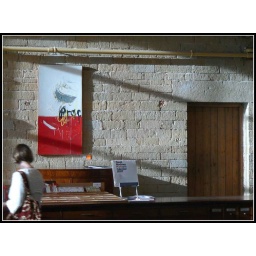
Salts Mill, Saltaire, Bradford. The bare wall kissed by sunlight with interesting shadows.